BBC Cymru Wales

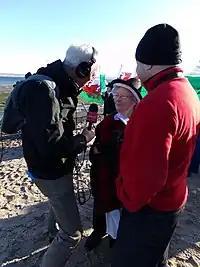
BBC Wales reporter Craig Duggan conducting an interview in Puerto Madryn, Argentina, for the 150th anniversary of "Y Wladfa".

Until 2020, BBC Cymru Wales's headquarters were at Broadcasting House, Llandaff, Cardiff.